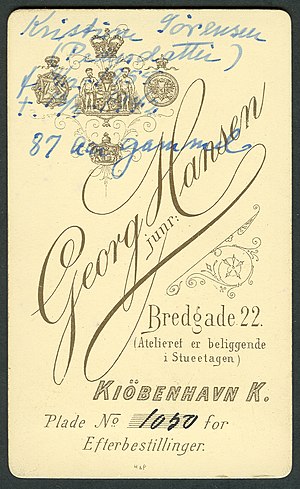
Bredgade / Historie
"""Georg Hansen jr."", Bredgade 22, Atelieret er beliggende i Stueetagen Kiöbenhavn, K."
Adressekort for Hoffotograf Georg Hansen junior, Bredgade 22. Han var hoffotograf for det danske hof, og leverede også til Prinsen af Wales, den russiske kejserfamilie og det græske kongehus.
Bredgade i København er hovedfærdselsåren i Frederiksstaden, og strækker sig knap en kilometer i lige linje fra Kongens Nytorv til krydset ved Esplanaden og Grønningen.